Fernando Ocáriz Braña

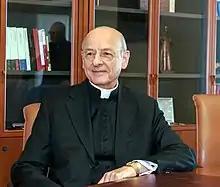
Msgr. Fernando Ocáriz

Fernando Ocáriz Braña (born 27 October 1944) is a priest of the Catholic Church who has been the prelate of Opus Dei since 2017. Ocáriz is the fourth person to head Opus Dei since its founding in 1928. He is widely published in philosophy and has been a consultor of the Congregation for the Doctrine of the Faith since 1986.